Luua

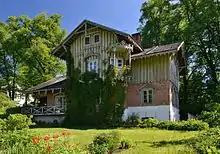
The "cavaliers' house" by Luua manor.

Luua Manor has a history that goes back to at least 1519, when it was owned by Jürgen von Lude, whose family name is the source of the name of the estate. Subsequently it has belonged to several aristocratic families. In 1682 the Swedish crown assumed control of the estate through one of the so-called reductions, but later it was again in the hands of the aristocracy. The current building is originally from the 1730s but has been heavily rebuilt at various times since. The manor is surrounded by a park, originally designed by Walter von Engelhardt. A splendidly decorated "cavaliers' house", rich in carved wood ornamentation, also belongs to the estate.